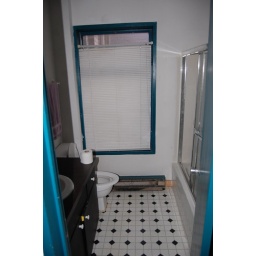
Upstairs bathroom. Pretty self-explanatory. Some shelving hidden by the door for towels and such.